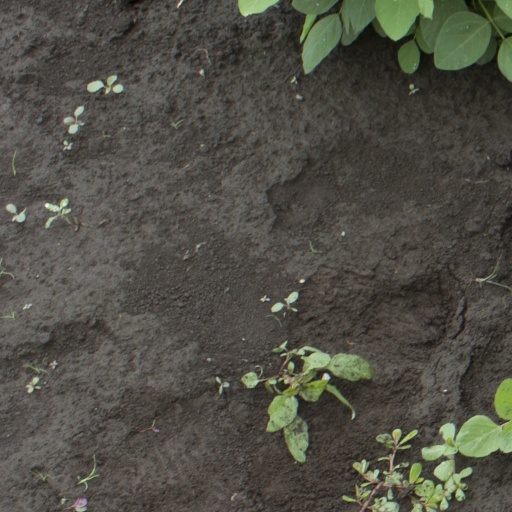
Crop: soybean